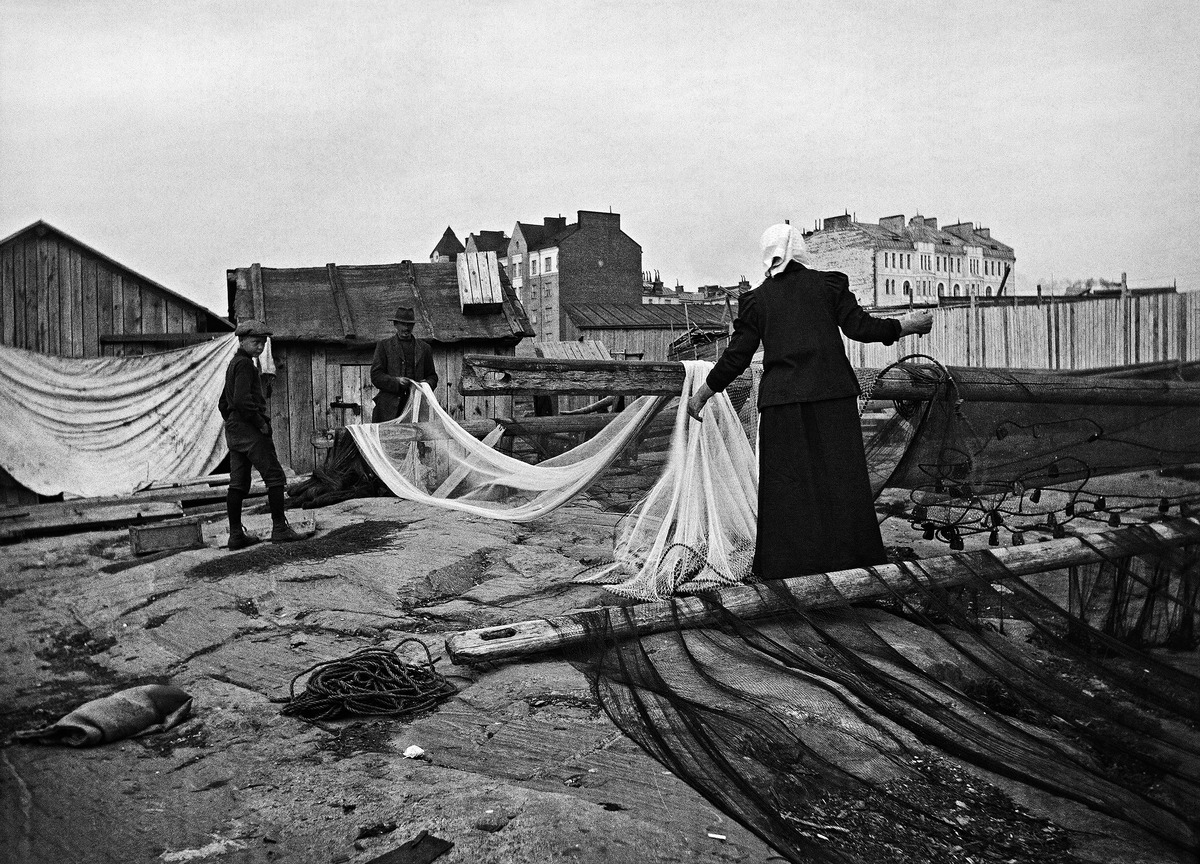
Kalaverkkojen kuivausta ja korjausta nykyisen Hernesaarenkadun loppupäässä 1910-luvulla
sisällön kuvaus: Kalaverkkojen kuivausta ja korjausta nykyisen Hernesaarenkadun loppupäässä 1910-luvulla. Taustalla oikealla asuinkerrostalo osoitteessa Hernesaarenkatu 15. mustavalkoinen
Kuvaaja: Timiriasew, Ivan, valokuvaaja
Ajankohta: kuvausaika 1910 -luku
Paikka: Suomi, Uusimaa, Helsinki, Länsisatama Helsinki, Hernesaarenkatu 15
Aiheet: kalastajat, kalastus, kalastusvälineet, verkot, puurakennukset, kerrostalot, rannat